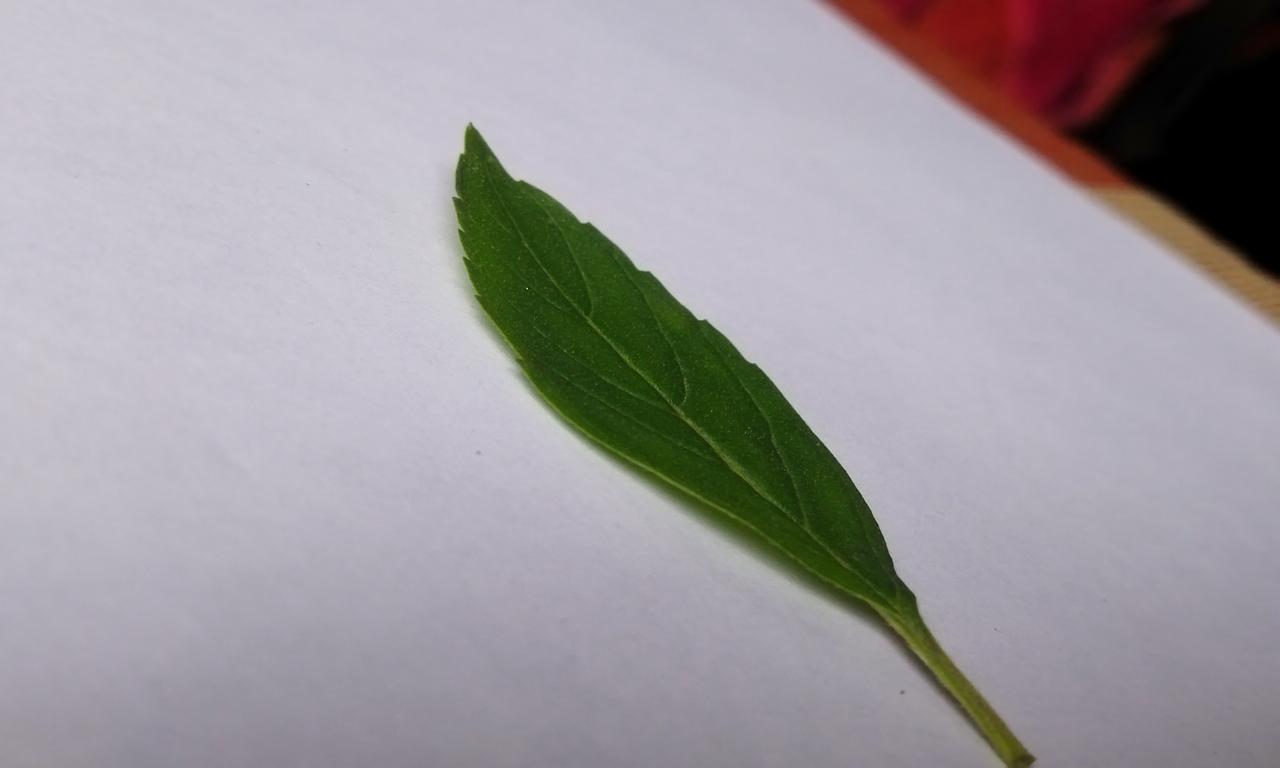
Label: Fresh